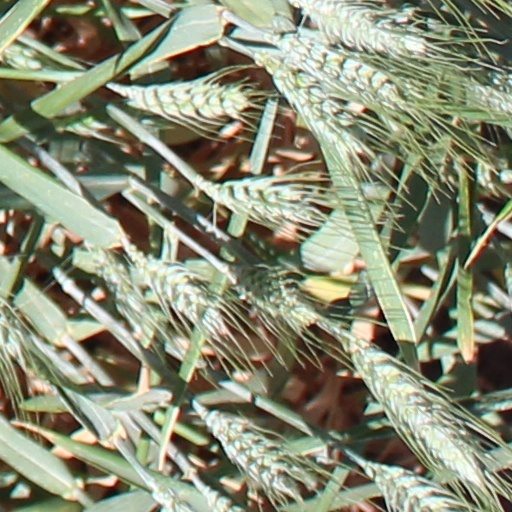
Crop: wheat